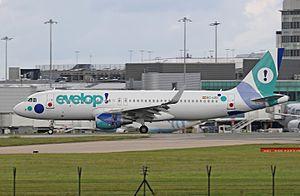
Evelop Airlines, commercialisé sous la marque evelop!, est une compagnie aérienne charter espagnole qui relie la péninsule ibérique aux caraïbes.